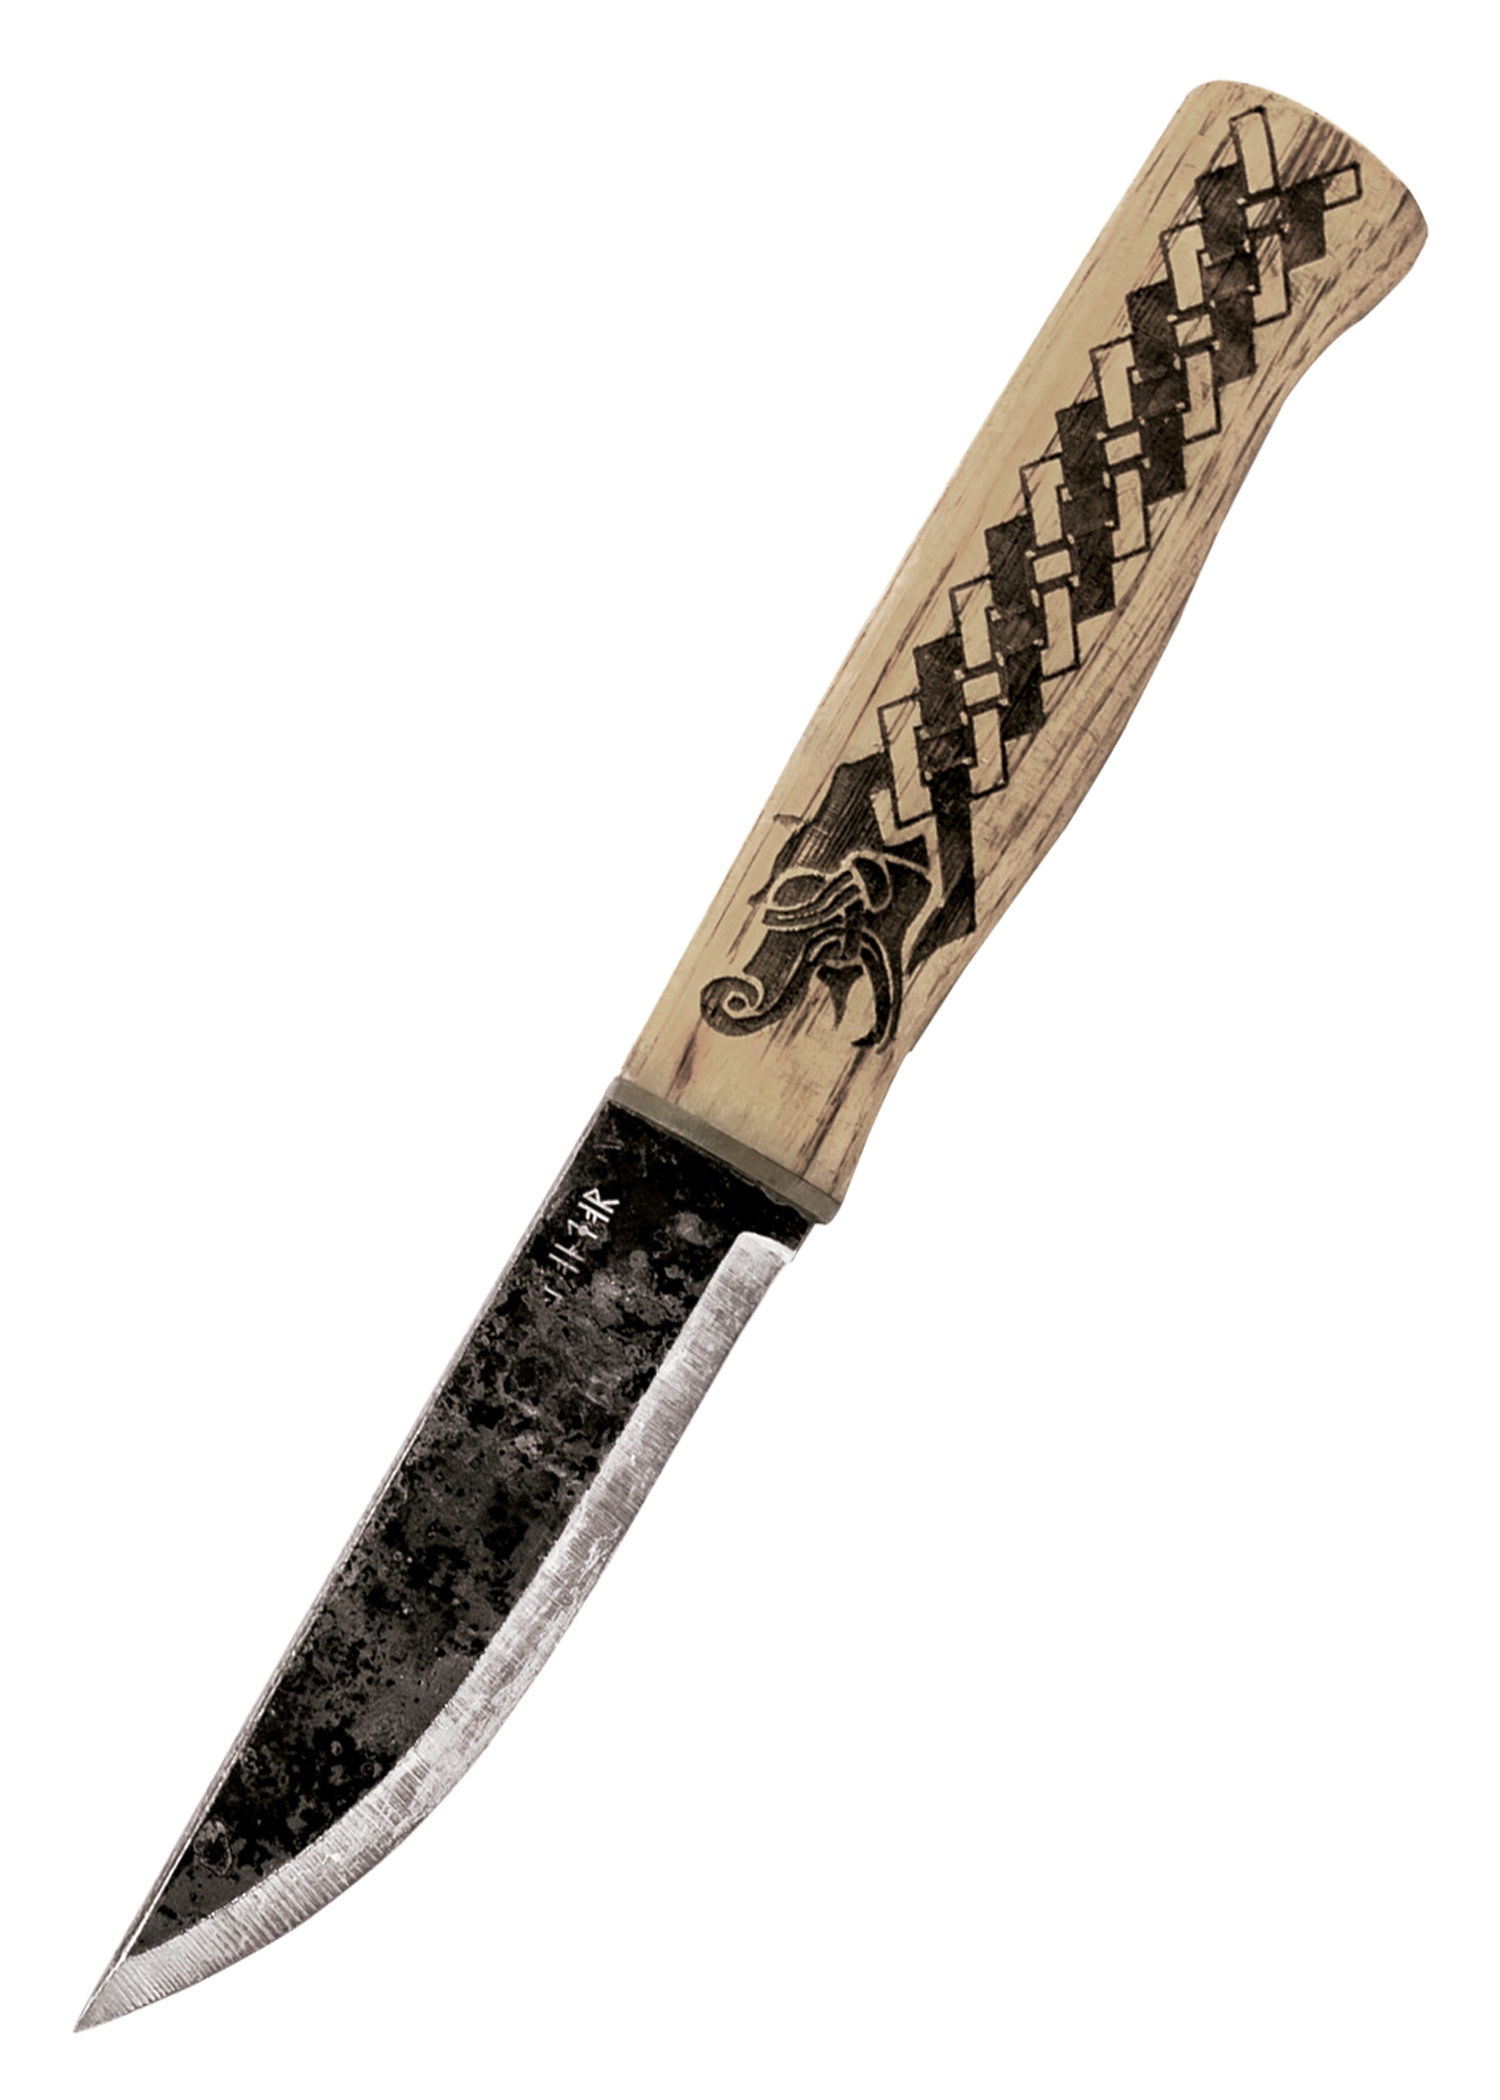
Cuchillo Dragón Nórdico, Cóndor
Consigue Cuchillo Dragón Nórdico, Cóndor Cuchillo dragón nórdico, cuchillo vikingo, cóndor El cuchillo dragón nórdico fue diseñado como un clásico histórico de la época vikinga. tiene una hoja ancha y un afilado escandinavo. las escamas del mango están decoradas con un patrón de dragón escandinavo, lo que aumenta aún más el agarre. Detalles: - Material de la hoja: 1095 hcs - Material del mango: nogal americano quemado < br>- longitud total: aprox. 21,1 cm - Longitud de la hoja: aprox. 9,9 cm - Peso: aprox. 110 g - Incluye funda de cuero - Número de artículo del fabricante: 60926En Tienda Medieval contamos con miles de productos medievales y de otras épocas. Descúbrelos!
Brand: BTT
Category: Arts & Entertainment > Hobbies & Creative Arts > Collectibles > Collectible Weapons > Collectible Knives > Fixed Blade Collectible Knives